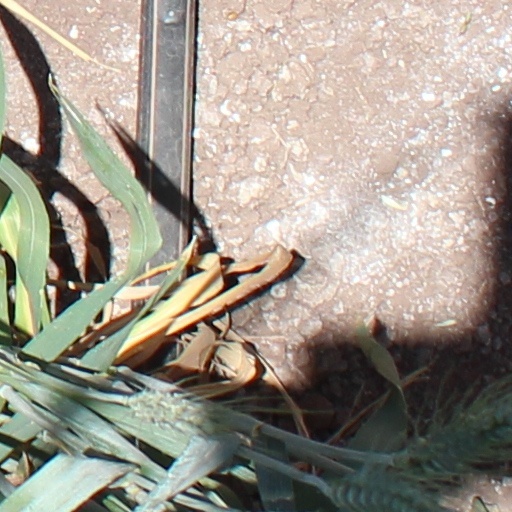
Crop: wheat